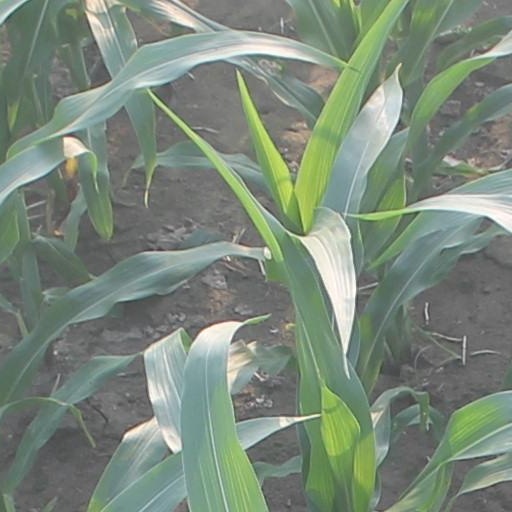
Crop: maize; corn